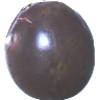
Label: Passion Fruit 1